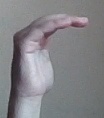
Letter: haa